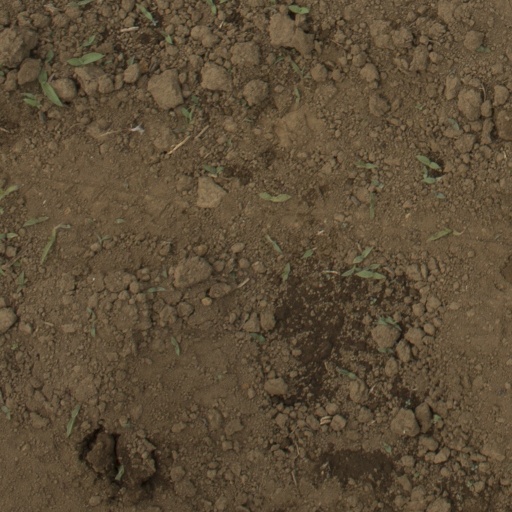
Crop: Jerusalem artichoke